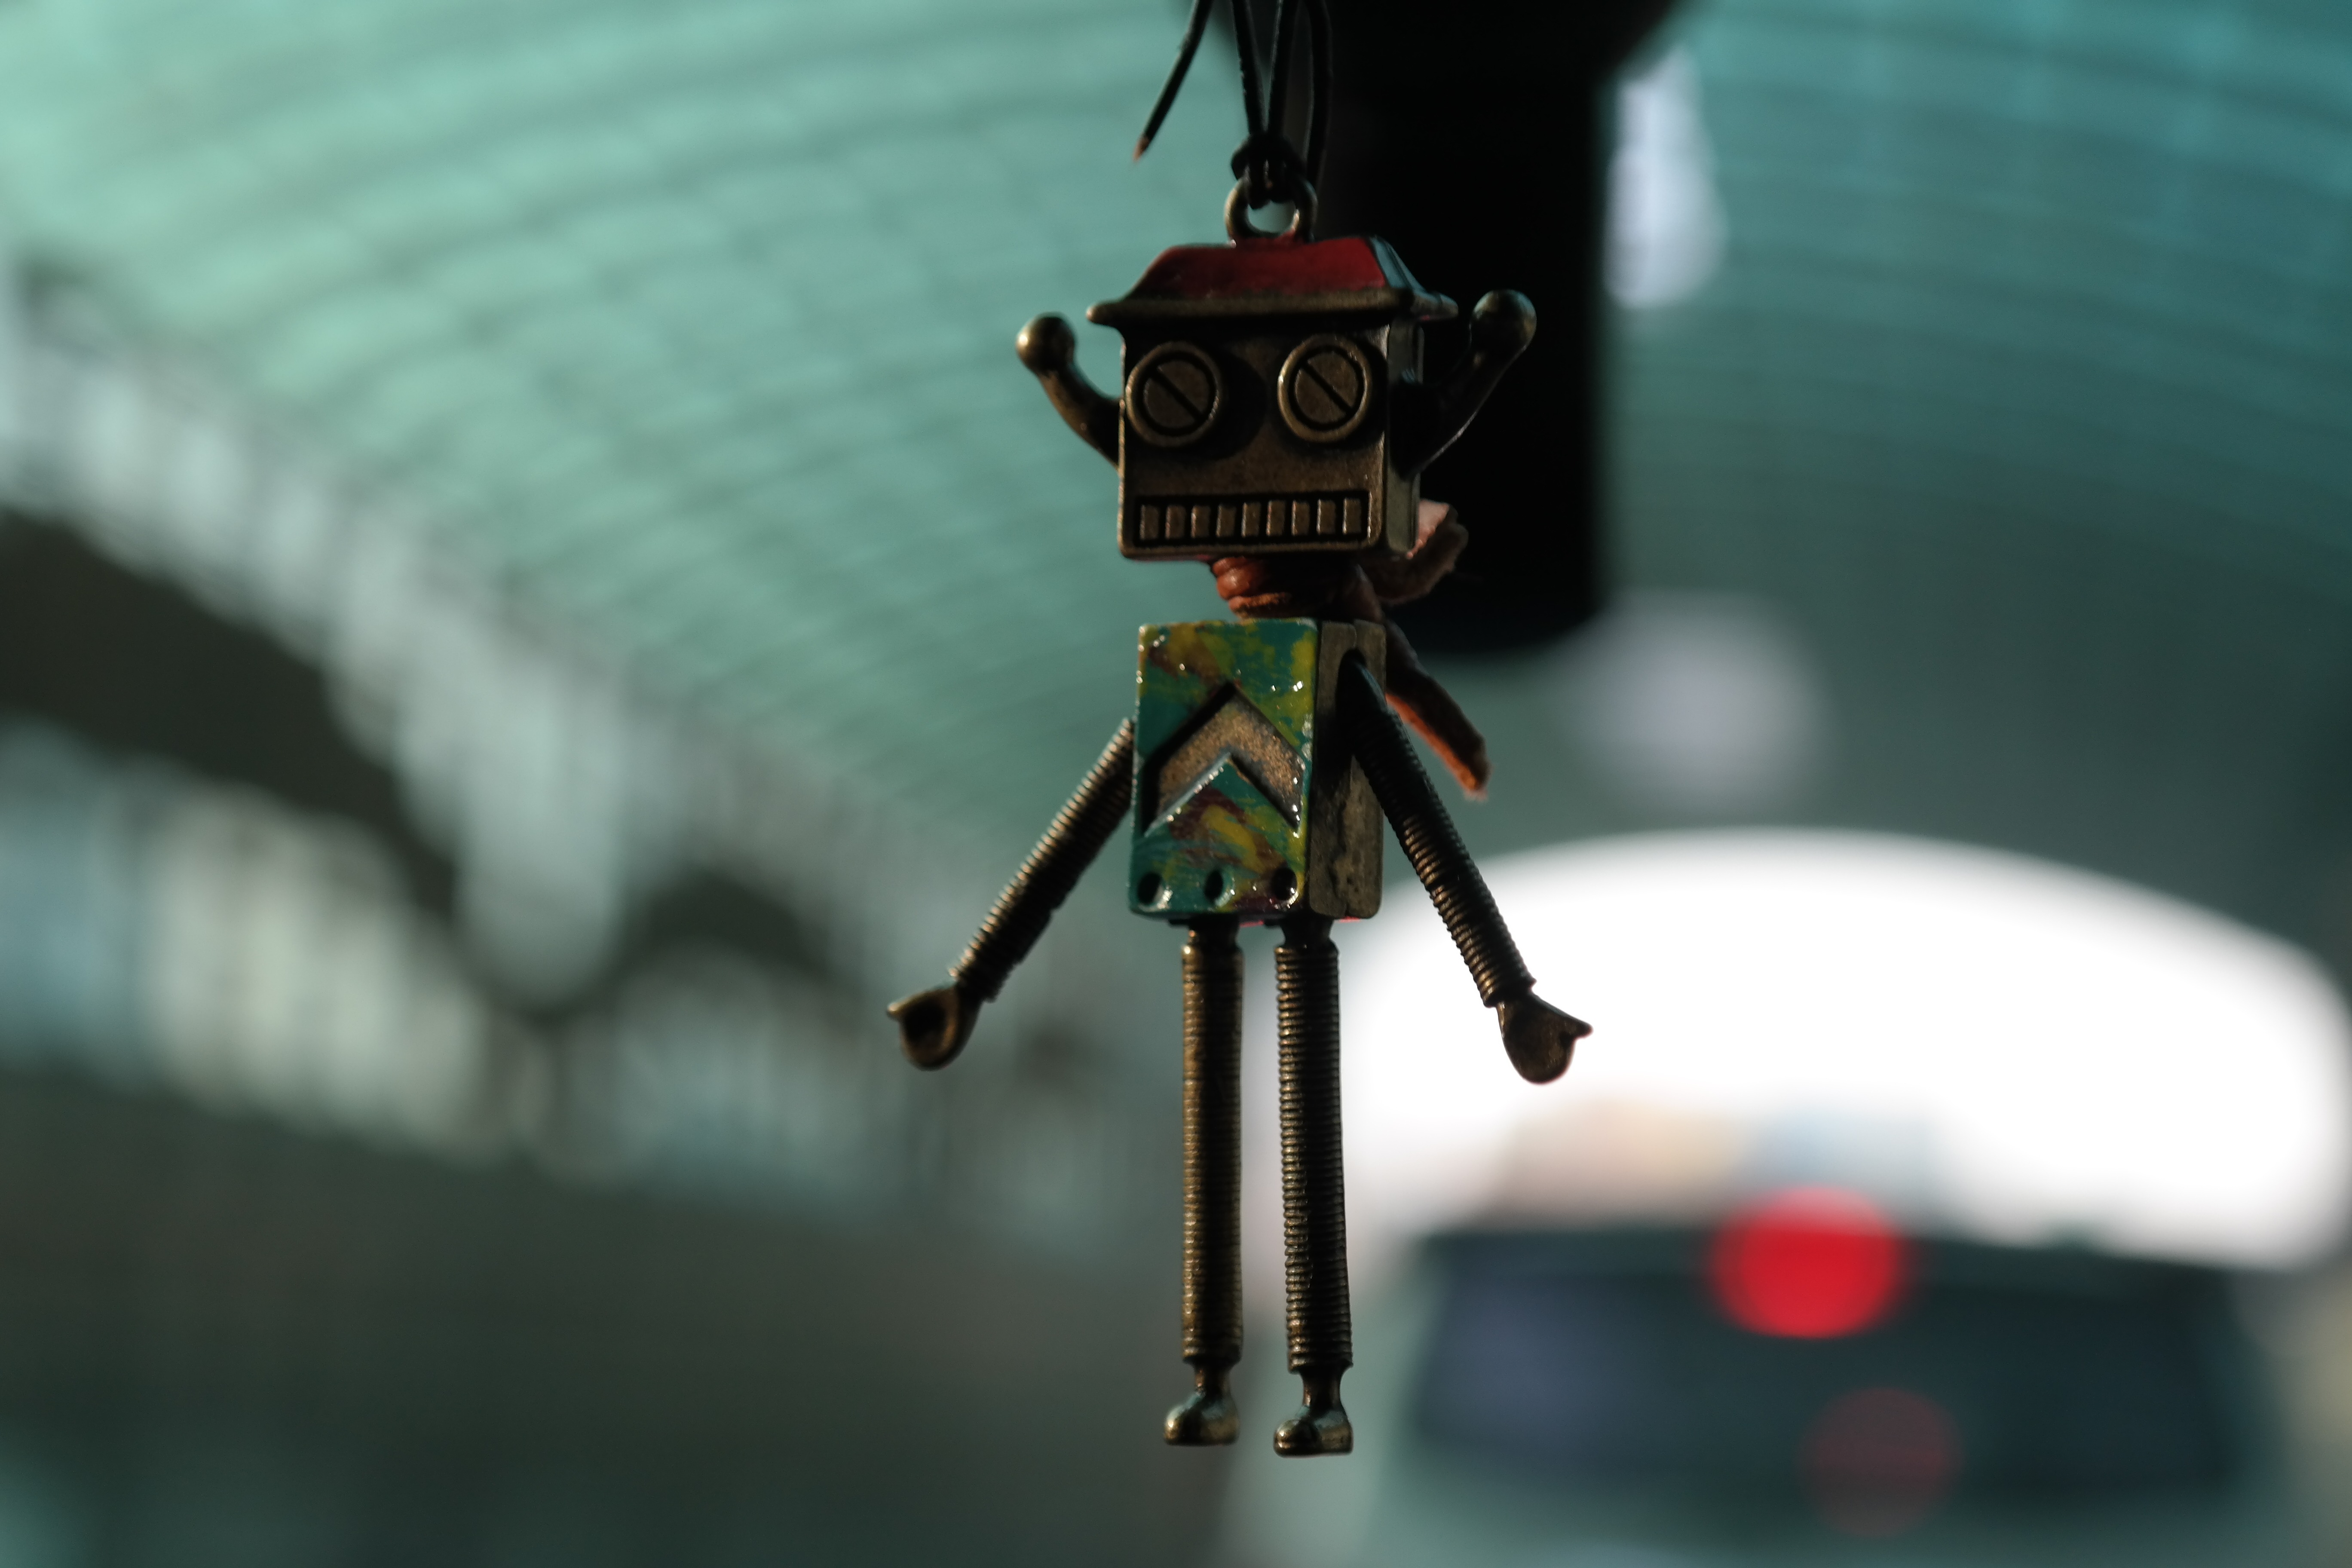
cute, green, symbol, toy, close up, doll, mechanical, conceptual, robot, robotic, android, screenshot, macro photography, mecha, hangman, atmosphere of earth